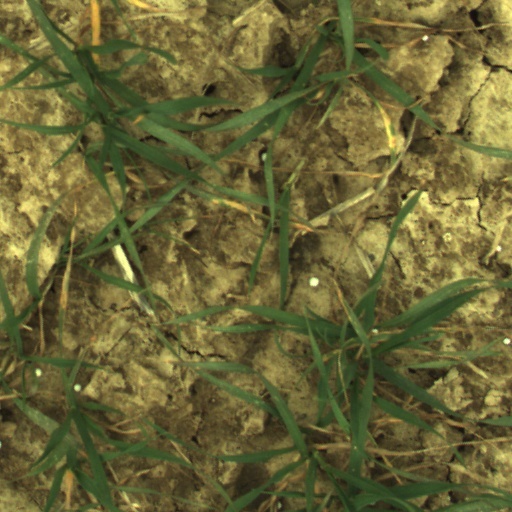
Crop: wheat